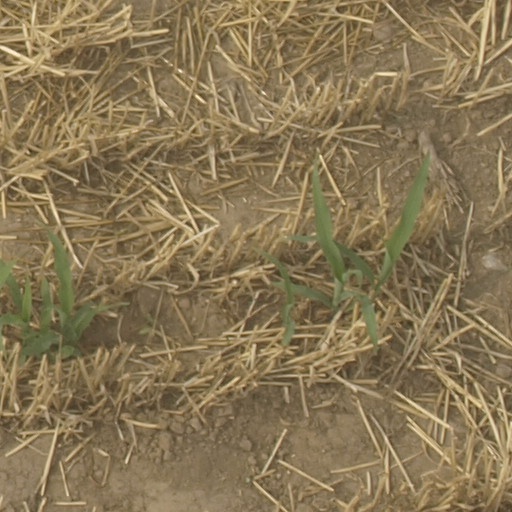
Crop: maize; corn